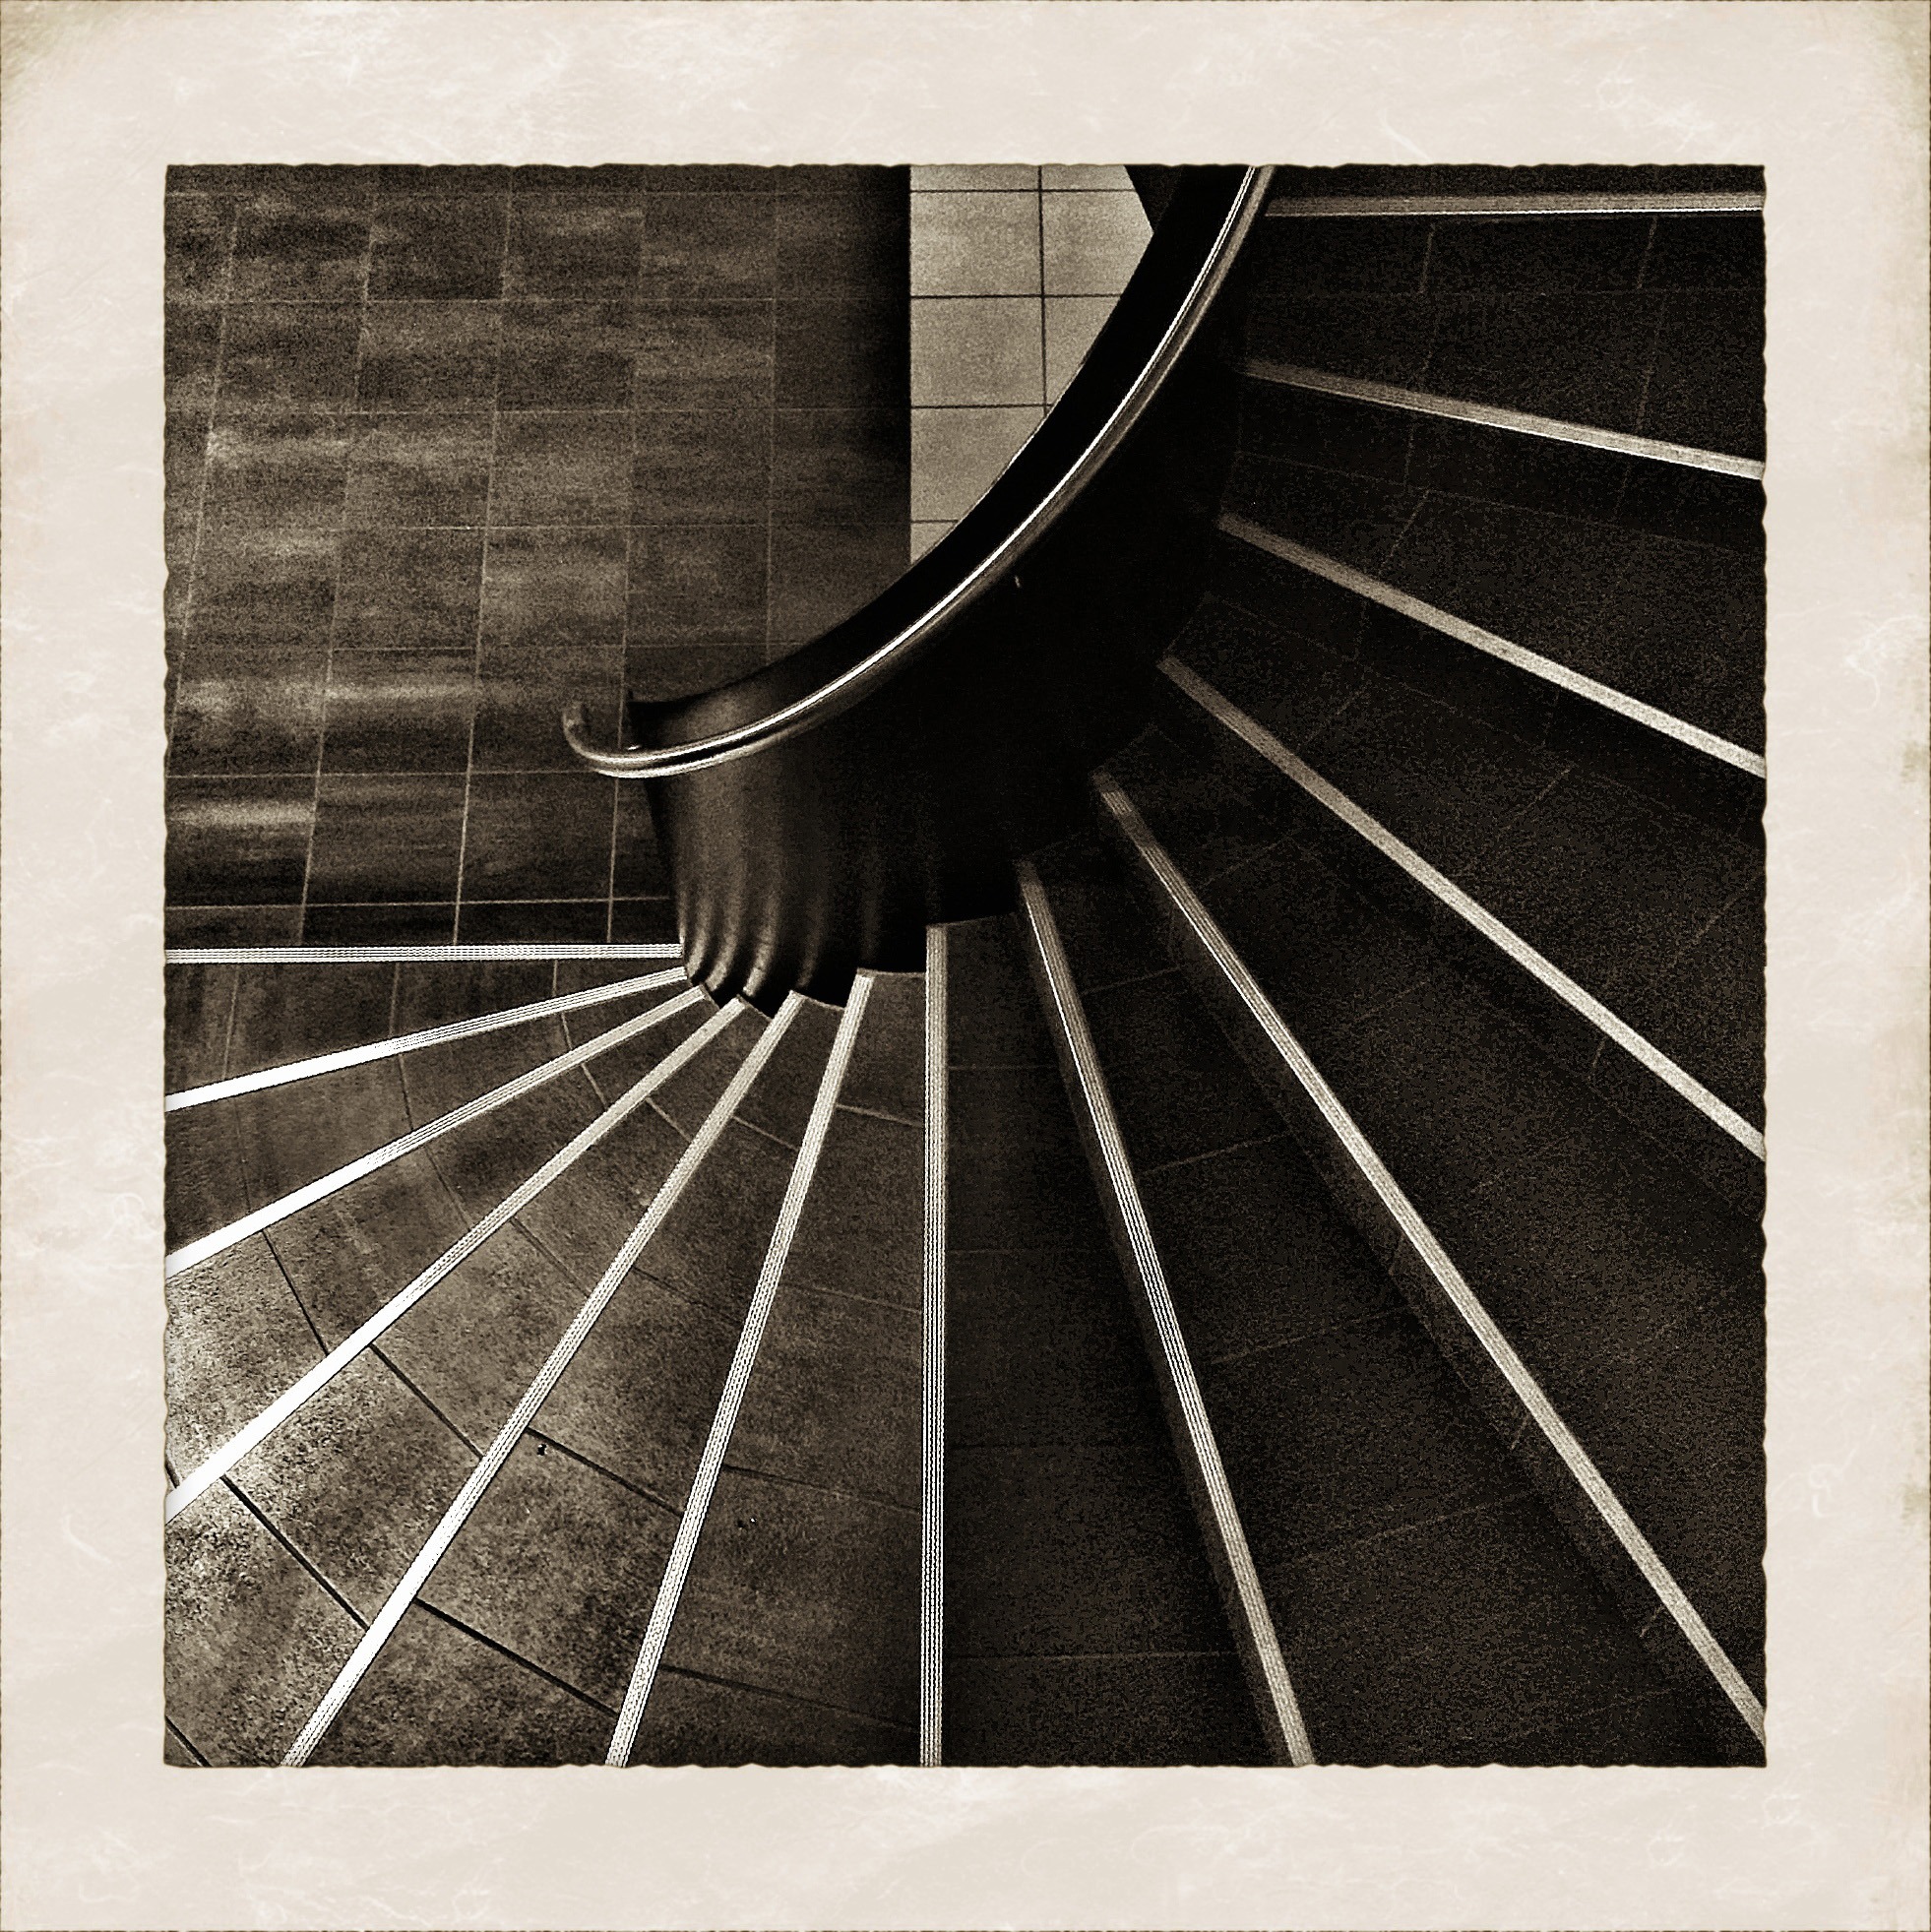
black and white, architecture, wood, white, spiral, window, perspective, building, staircase, line, color, black, monochrome, spiral staircase, circle, stairs, symmetry, photograph, picture frame, image, shape, input, emergence, modern art, black and white photo, monochrome photography